Shandan horse

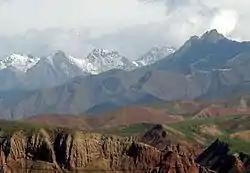
The Qilian Mountains, Shandan's birthplace.

The Shandan has the distinction of coming from a single stud farm of the same name, located at the foot of the Qilian Mountains (Qinghai region) at an average altitude of 3,100 m, with an average temperature of around 0°. The breed was once known as the "great camp horse", because during the Han dynasty, this region supplied a large number of military mounts. During the Ming dynasty, "Gansu-wagashi", the "Temple of the Horse Garden", was founded here.